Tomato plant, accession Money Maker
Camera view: horizontal (90 deg, fisheye); turntable rotation: 120 degrees
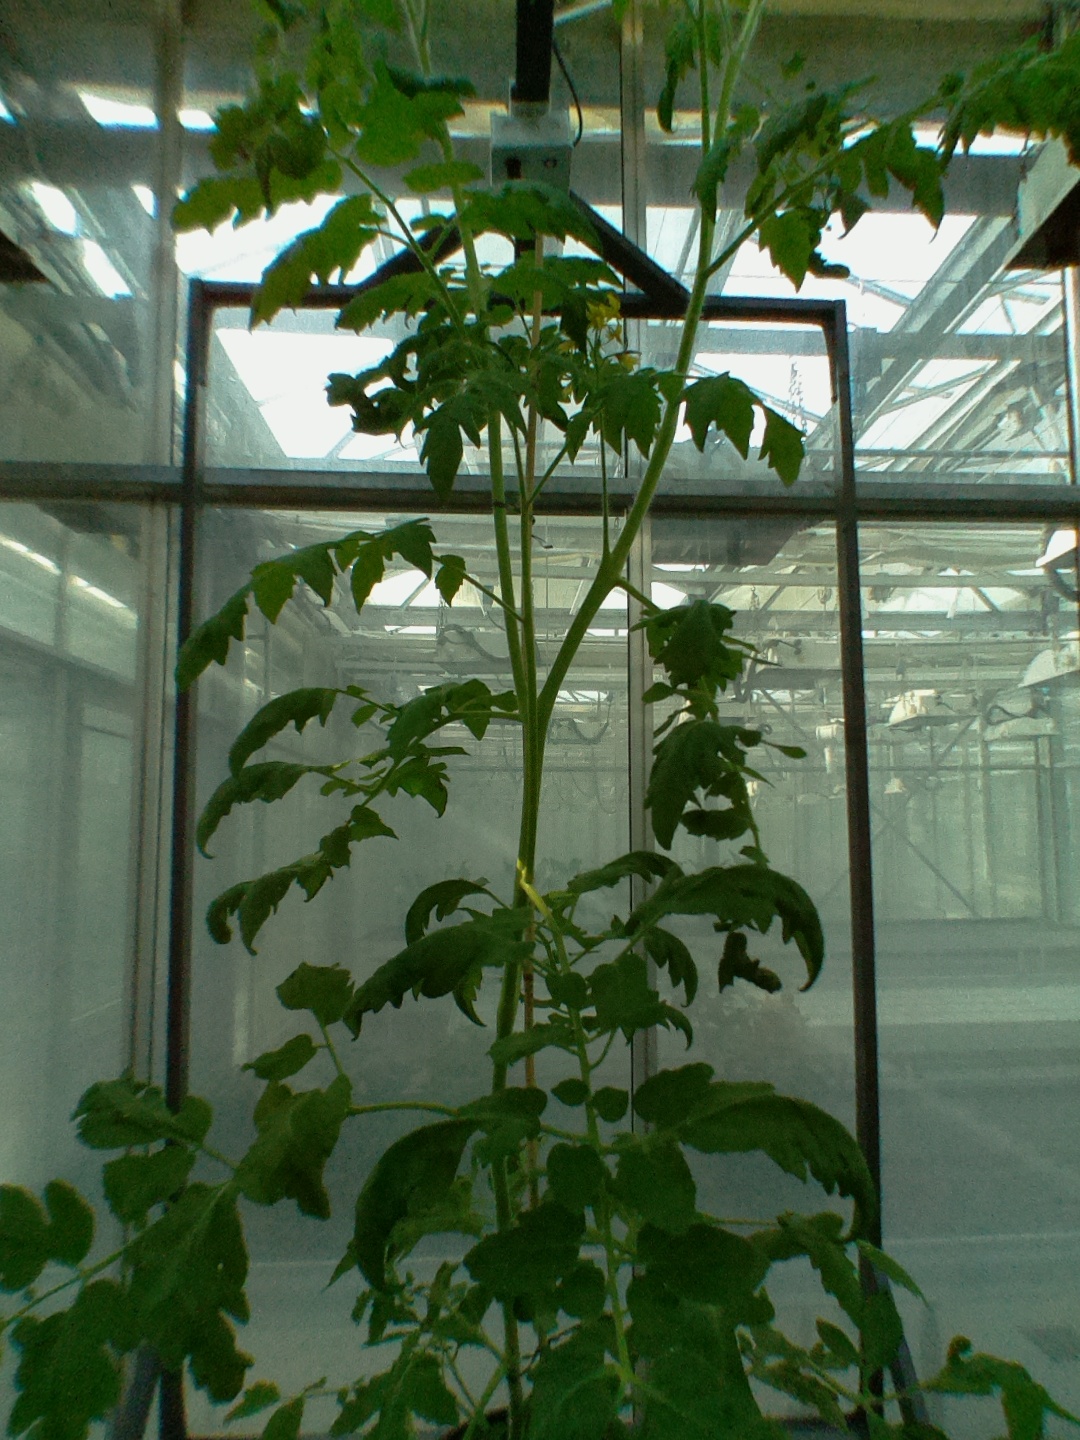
BBCH growth stage 67: Full flowering, 70%-80% of flowers open, more petals falling